Cold Service

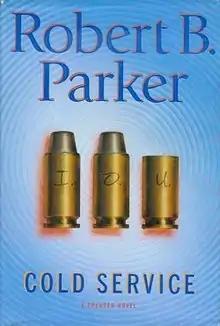
First edition (publ. G. P. Putnam's Sons)

Cold Service is the 32nd book in Robert B. Parker's Spenser series and first published in 2005.